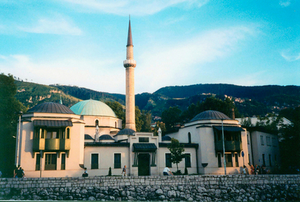
Les Alpes dinariques ou Dinarides sont un massif montagneux des Balkans occidentaux qui doivent leur nom au mont Dinara. Elles s'élèvent entre la plaine de Pannonie au nord-est et la mer Adriatique au sud-ouest, en plusieurs chaînes montagneuses orientées principalement selon un axe nord-ouest/sud-est, de la Slovénie au nord de l'Albanie où culmine leur plus haut sommet, à 2 692 mètres d'altitude : le Maja Jezercë. Elles couvrent au total six pays reconnus internationalement, auxquels peut s'ajouter le Kosovo. La plus grande ville est Sarajevo, capitale de la Bosnie-Herzégovine. Trois climats distincts influencent le massif : méditerranéen à l'ouest, montagnard au centre, où le relief est le plus élevé, et continental à l'est.